Primož Roglič

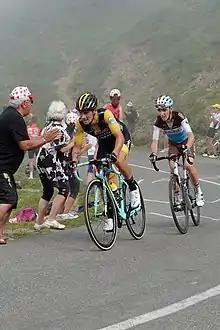
Roglič (left) on stage 19 of the 2018 Tour de France

During the 2017 season, Roglič started out by winning the overall title at the Volta ao Algarve. One month later he finished 4th overall in Tirreno–Adriatico, and at the Tour of the Basque Country, Roglič won stages 4 and 6 – the latter of which was an individual time trial – and finished 5th overall. It did not take long before Roglič secured another win; at the end of April, Roglič participated in the Tour de Romandie where he won the stage 5 individual time trial, en route to placing 3rd overall. At his final preparation race before the Tour de France, Roglič won the prologue of the Ster ZLM Toer, and finished 2nd overall.